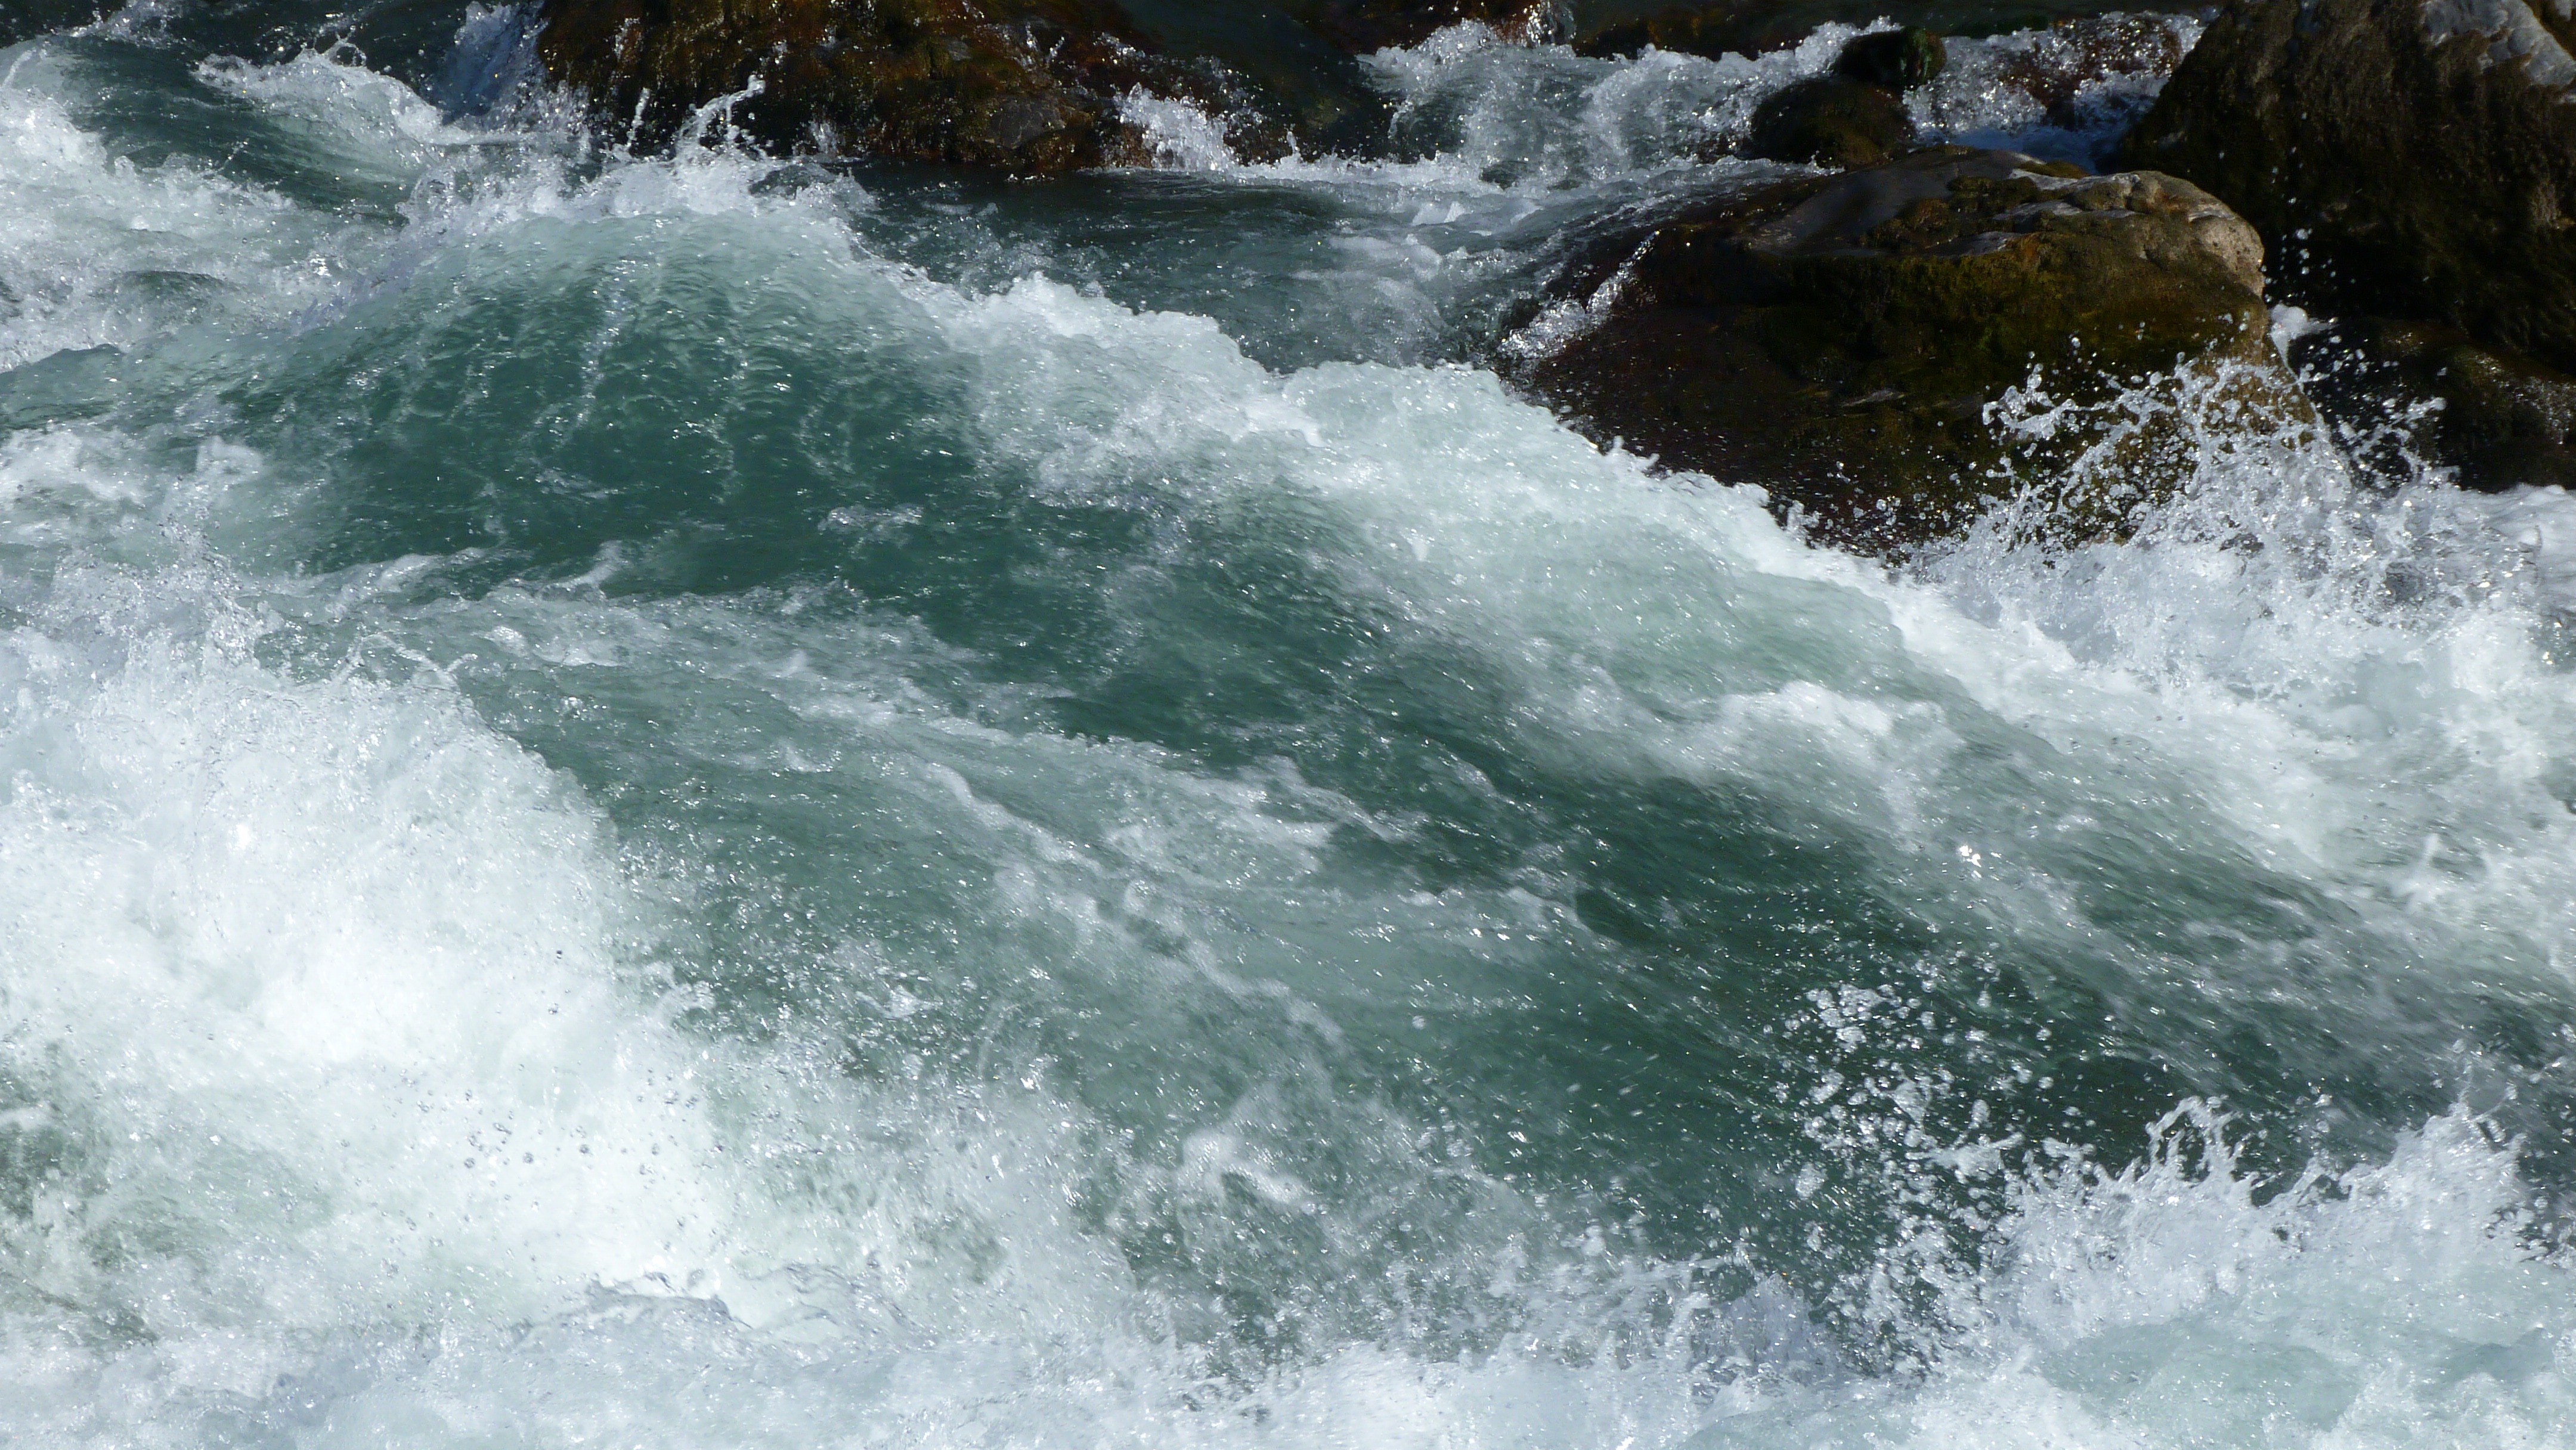
sea, water, nature, waterfall, wave, river, stream, spring, rapid, body of water, current, alps, water feature, watercourse, force, wind wave, the durance river, wave of the neb